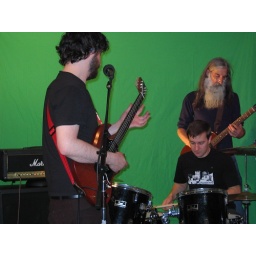
Papo Grizzly sits in for green screen vid